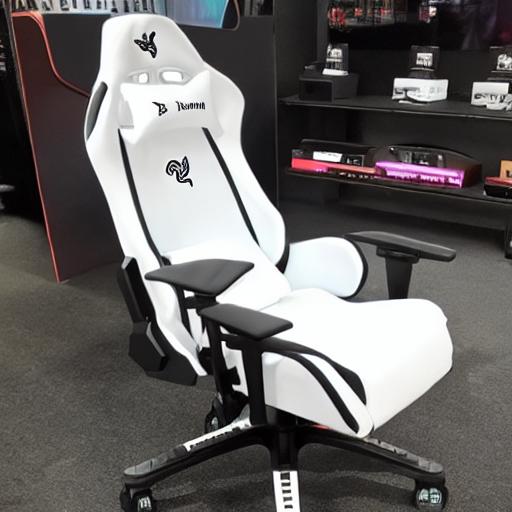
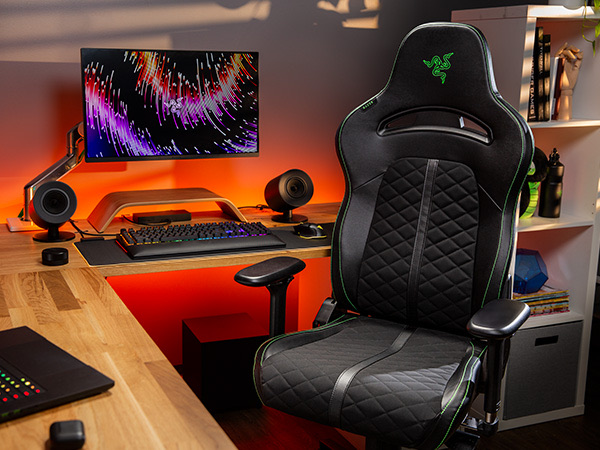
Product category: items_chair
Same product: no